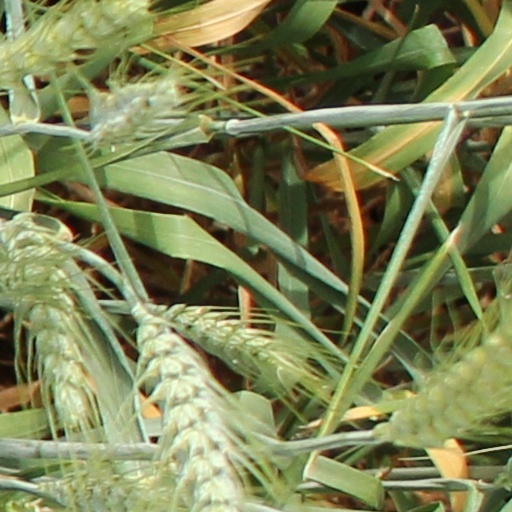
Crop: wheat